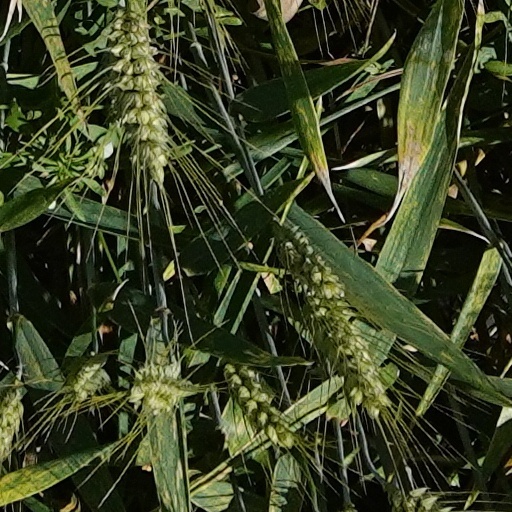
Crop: wheat